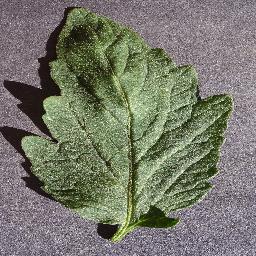
Label: Tomato___healthy